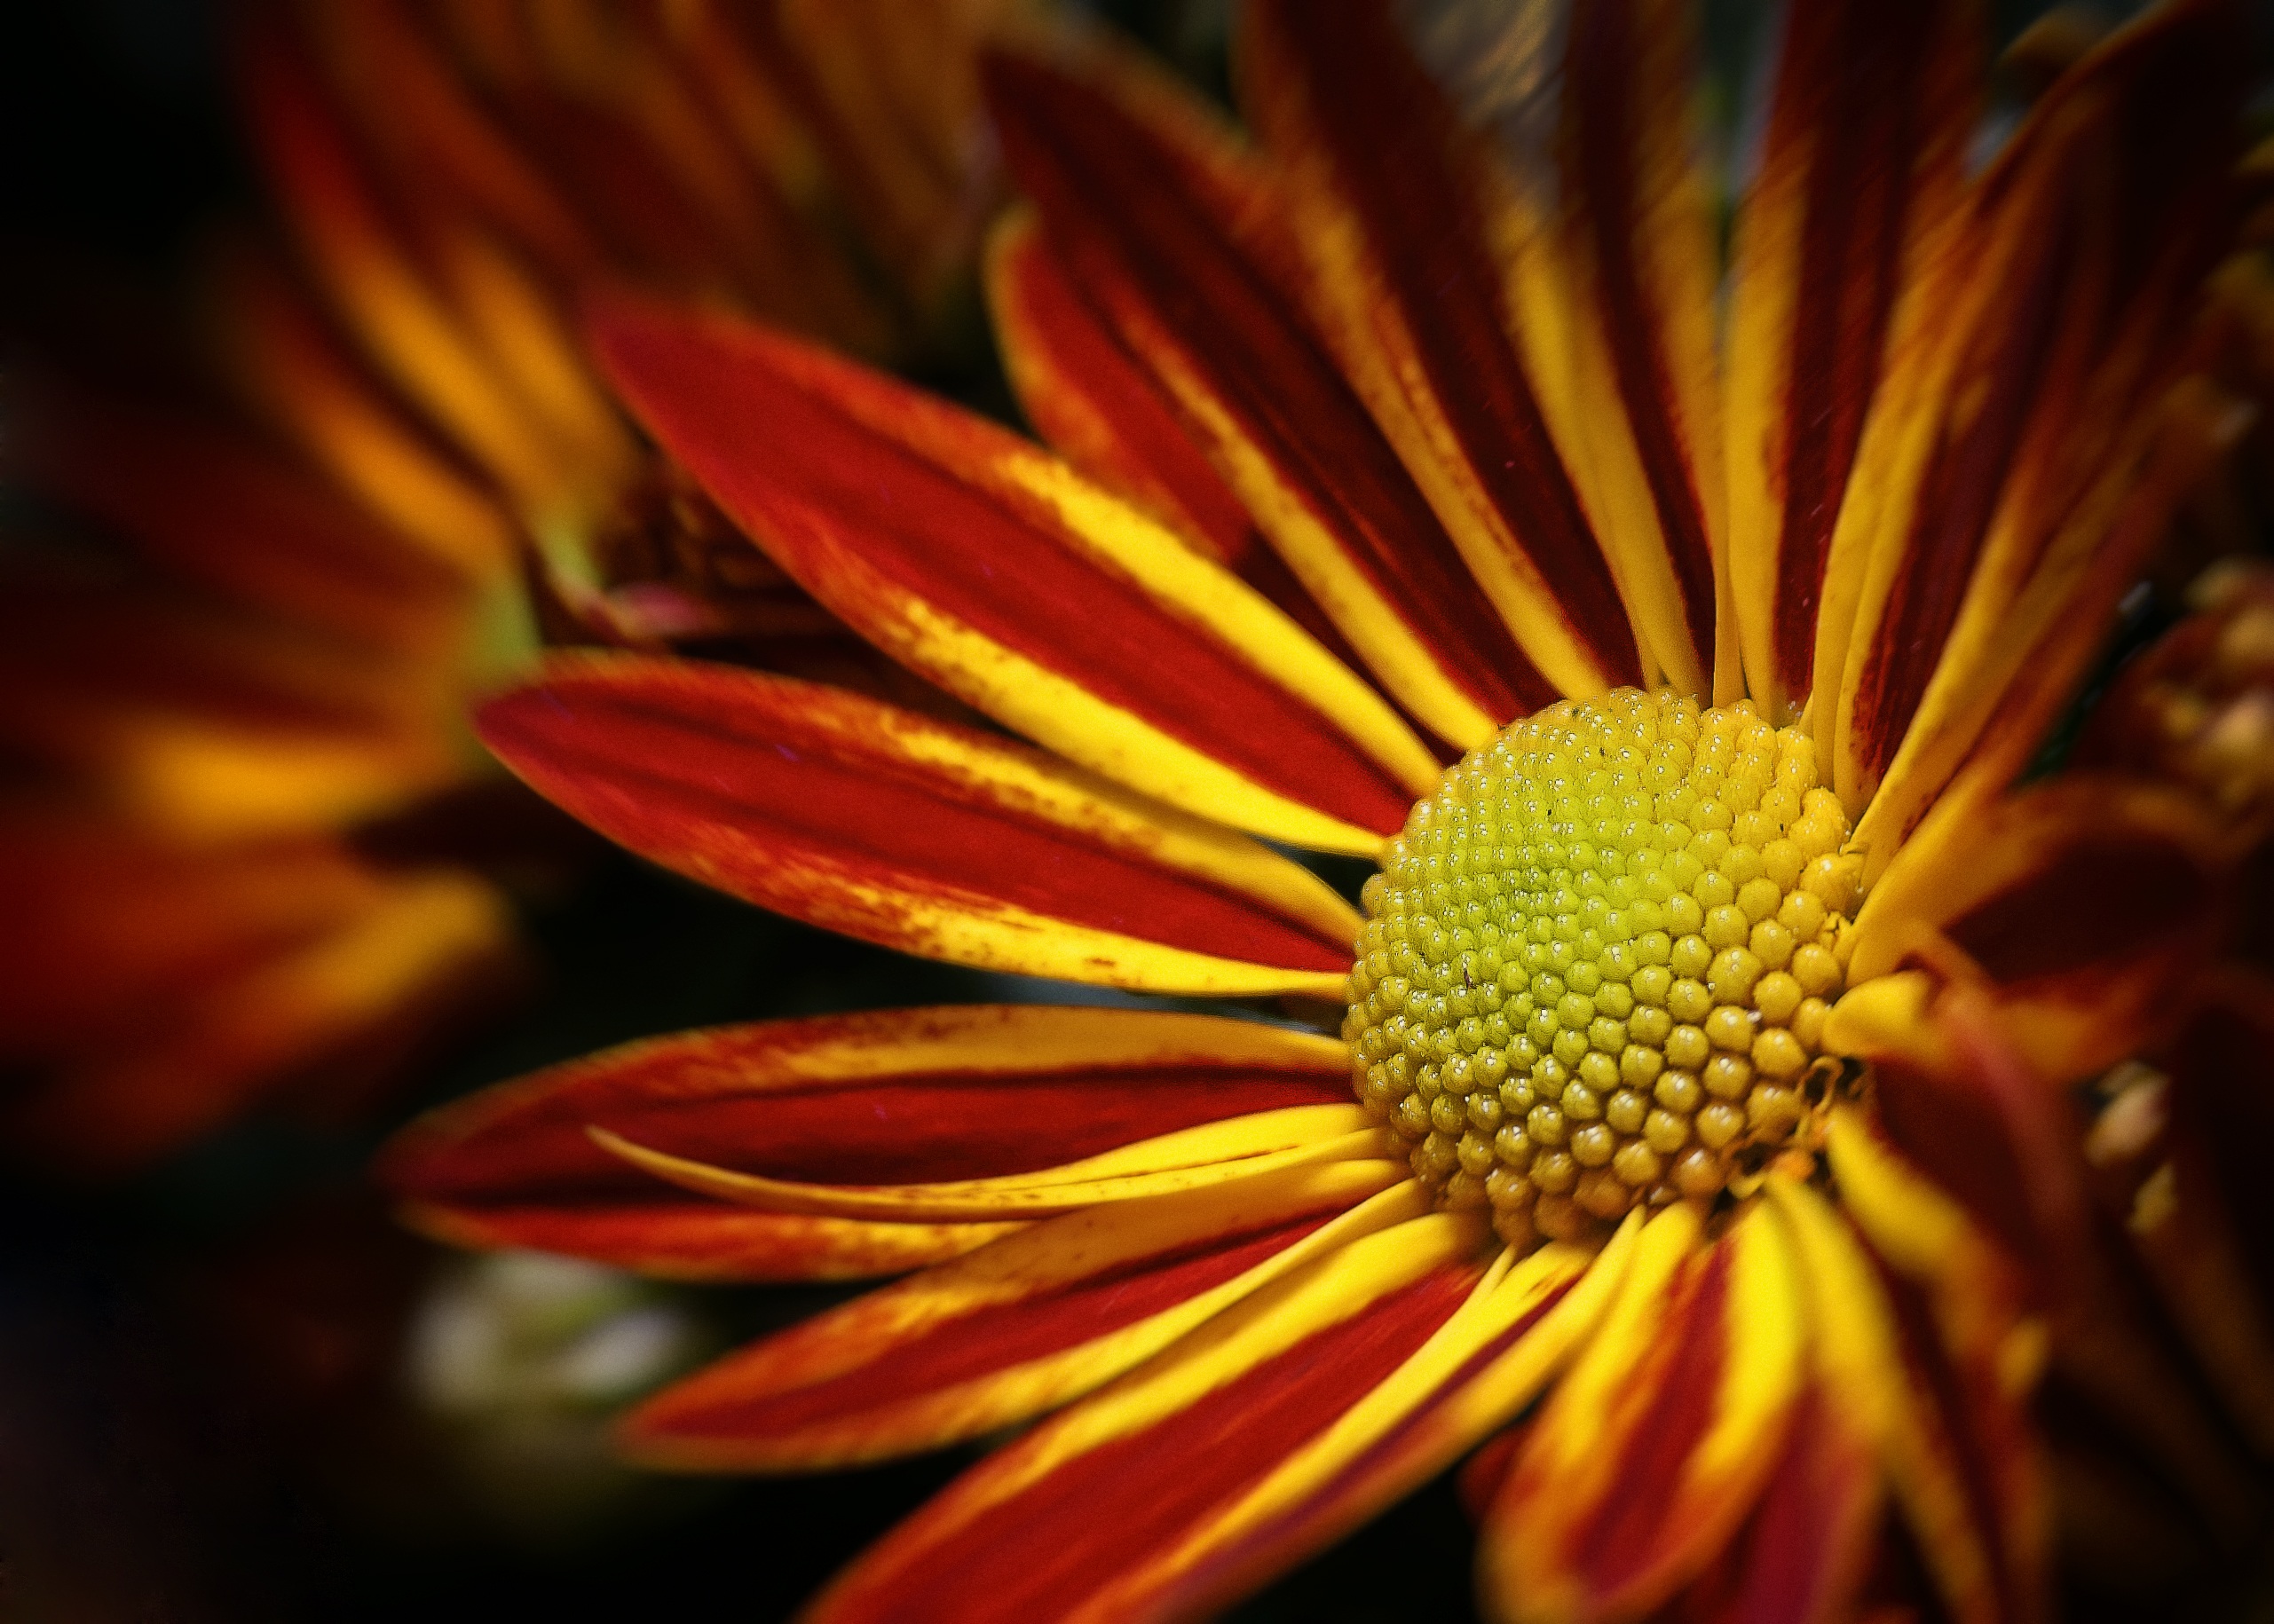
nature, blossom, plant, photography, sunlight, leaf, flower, petal, bloom, summer, red, botany, yellow, together, close, flora, fauna, yellow flower, wildflower, close up, double, chrysanthemum, macro photography, flowering plant, daisy family, close up summer garden, plant stem, land plant, chrysanths